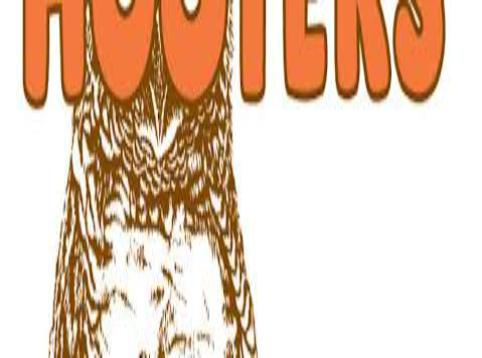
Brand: Hooters
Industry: Leisure